French and Indian War

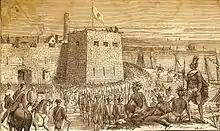
In August 1756, French soldiers and native warriors led by Louis-Joseph de Montcalm successfully attacked Fort Oswego.

Following the death of Braddock, William Shirley assumed command of British forces in North America, and he laid out his plans for 1756 at a meeting in Albany in December 1755. He proposed renewing the efforts to capture Niagara, Crown Point, and Duquesne, with attacks on Fort Frontenac on the north shore of Lake Ontario and an expedition through the wilderness of the Maine district and down the Chaudière River to attack the city of Quebec. His plan, however, got bogged down by disagreements and disputes with others, including William Johnson and New York's Governor Sir Charles Hardy, and consequently gained little support.